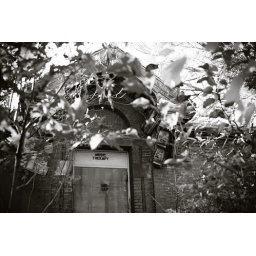
This creepy building was all run down and had a big chainlink fence around it.